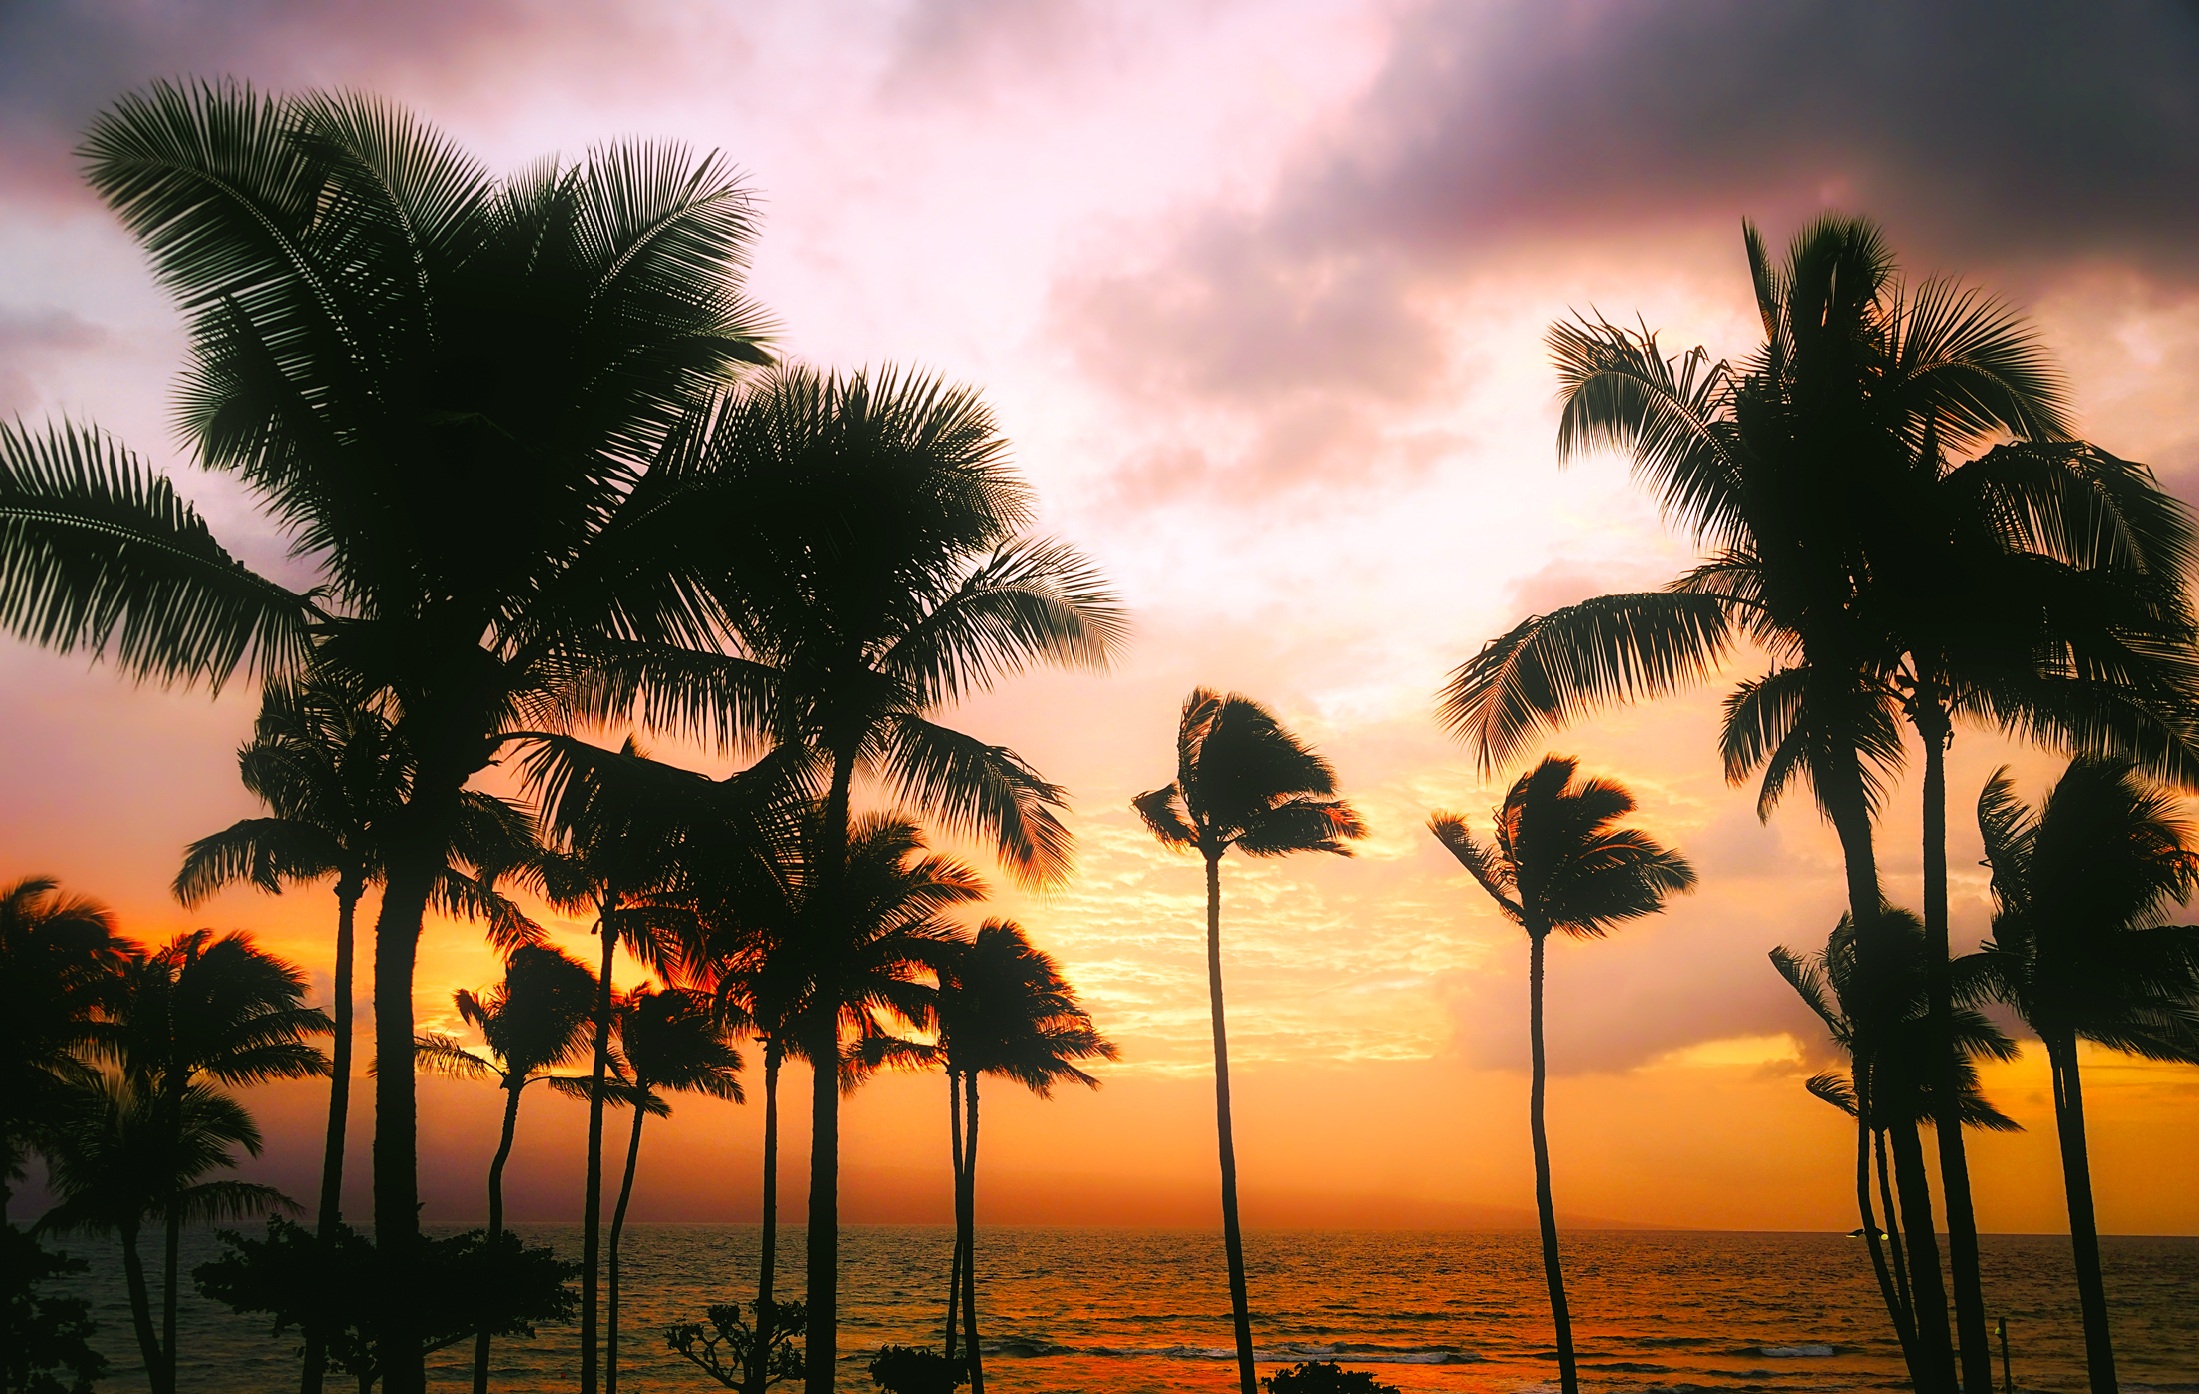
sea, tree, water, ocean, plant, sky, sunrise, sunset, sunlight, morning, flower, dawn, vacation, travel, dusk, evening, tropical, holiday, hawaii, tourism, savanna, hdr, clouds, colors, reflections, beautiful, palms, silhouettes, palm trees, tropics, flowering plant, woody plant, land plant, arecales, palm family